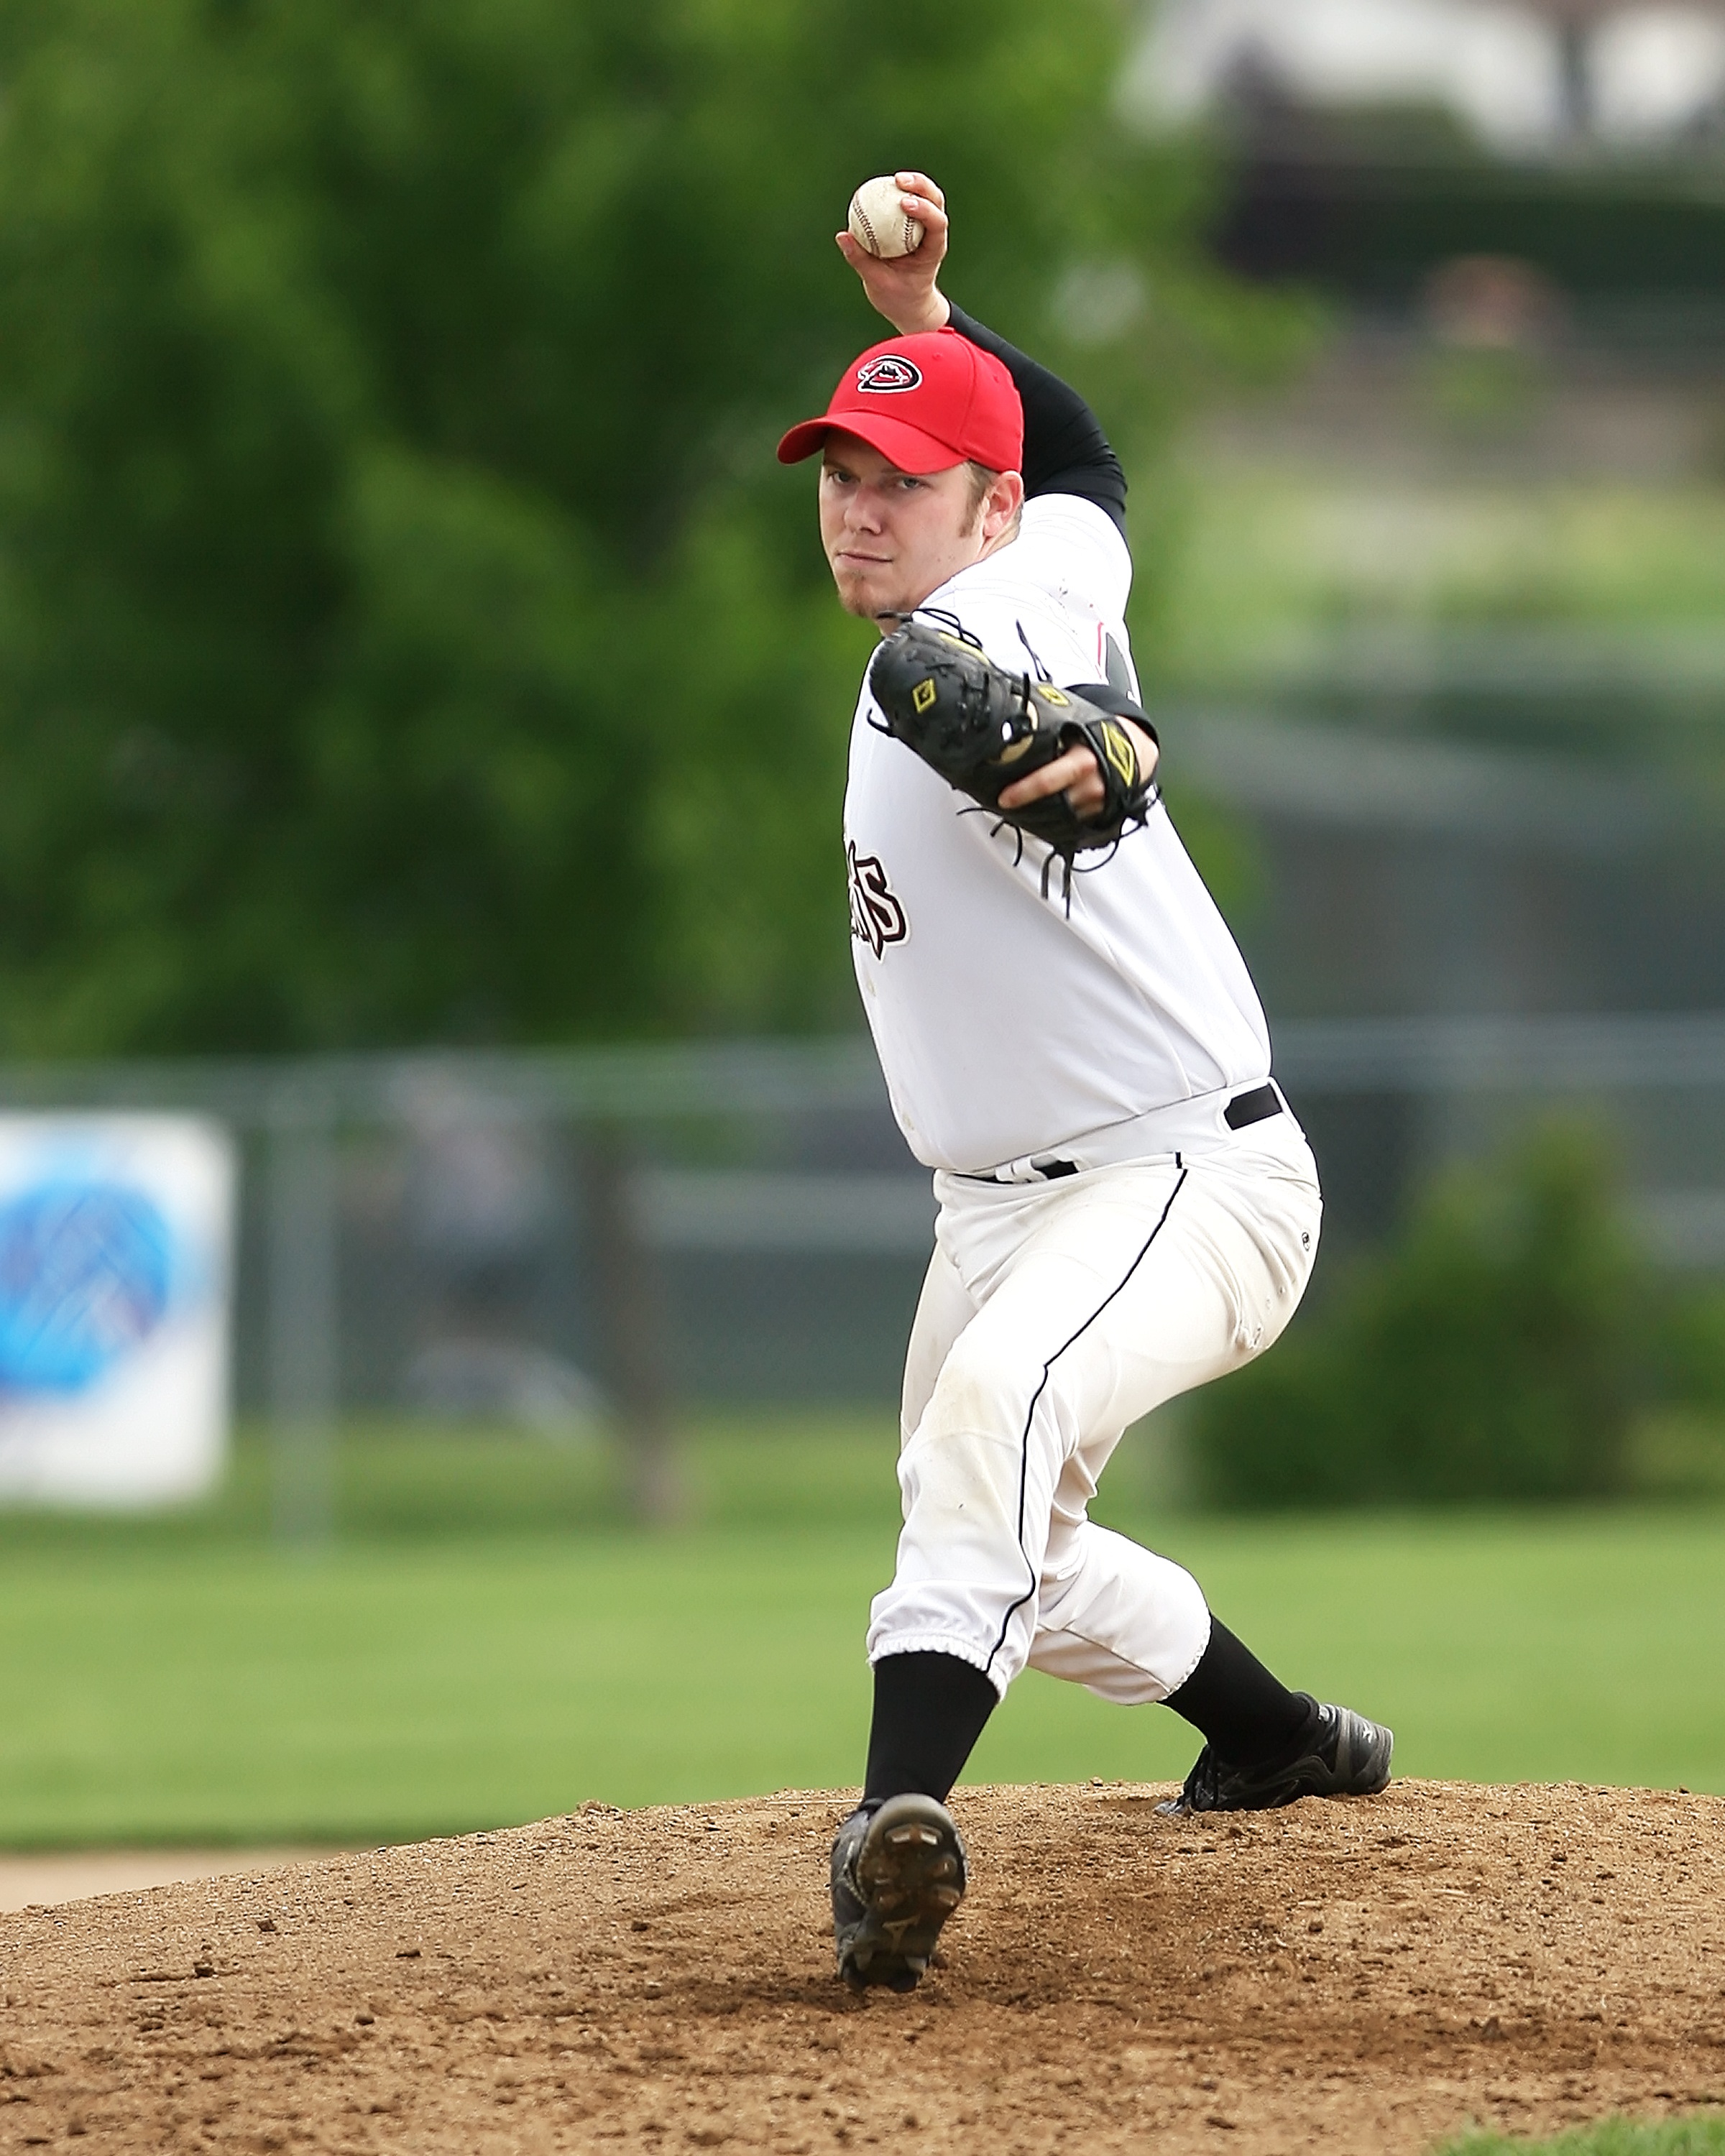
grass, outdoor, baseball, glove, sport, field, game, play, summer, male, action, playing, player, baseball field, pitch, throw, competition, focus, sports, pitcher, ball, athlete, concentration, baseball player, infield, ball game, team sport, pitcher's mound, infielder, fastball, college baseball, bat and ball games, baseball positions, college softball